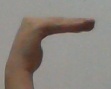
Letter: haa